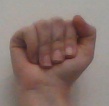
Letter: saad